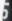
Number: 5